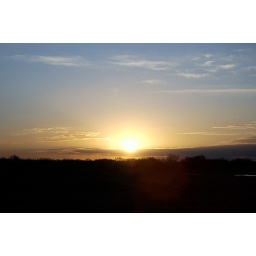
I'm getting the pretty skies while walking the dog in the mornings these days. Fort Collins, Colorado. March 2007.